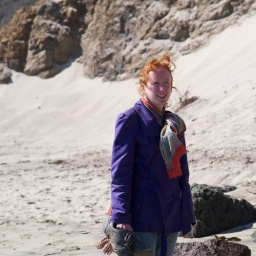
Anna enjoying the sun and sand at Julia Pfeiffer beach in Big Sur.